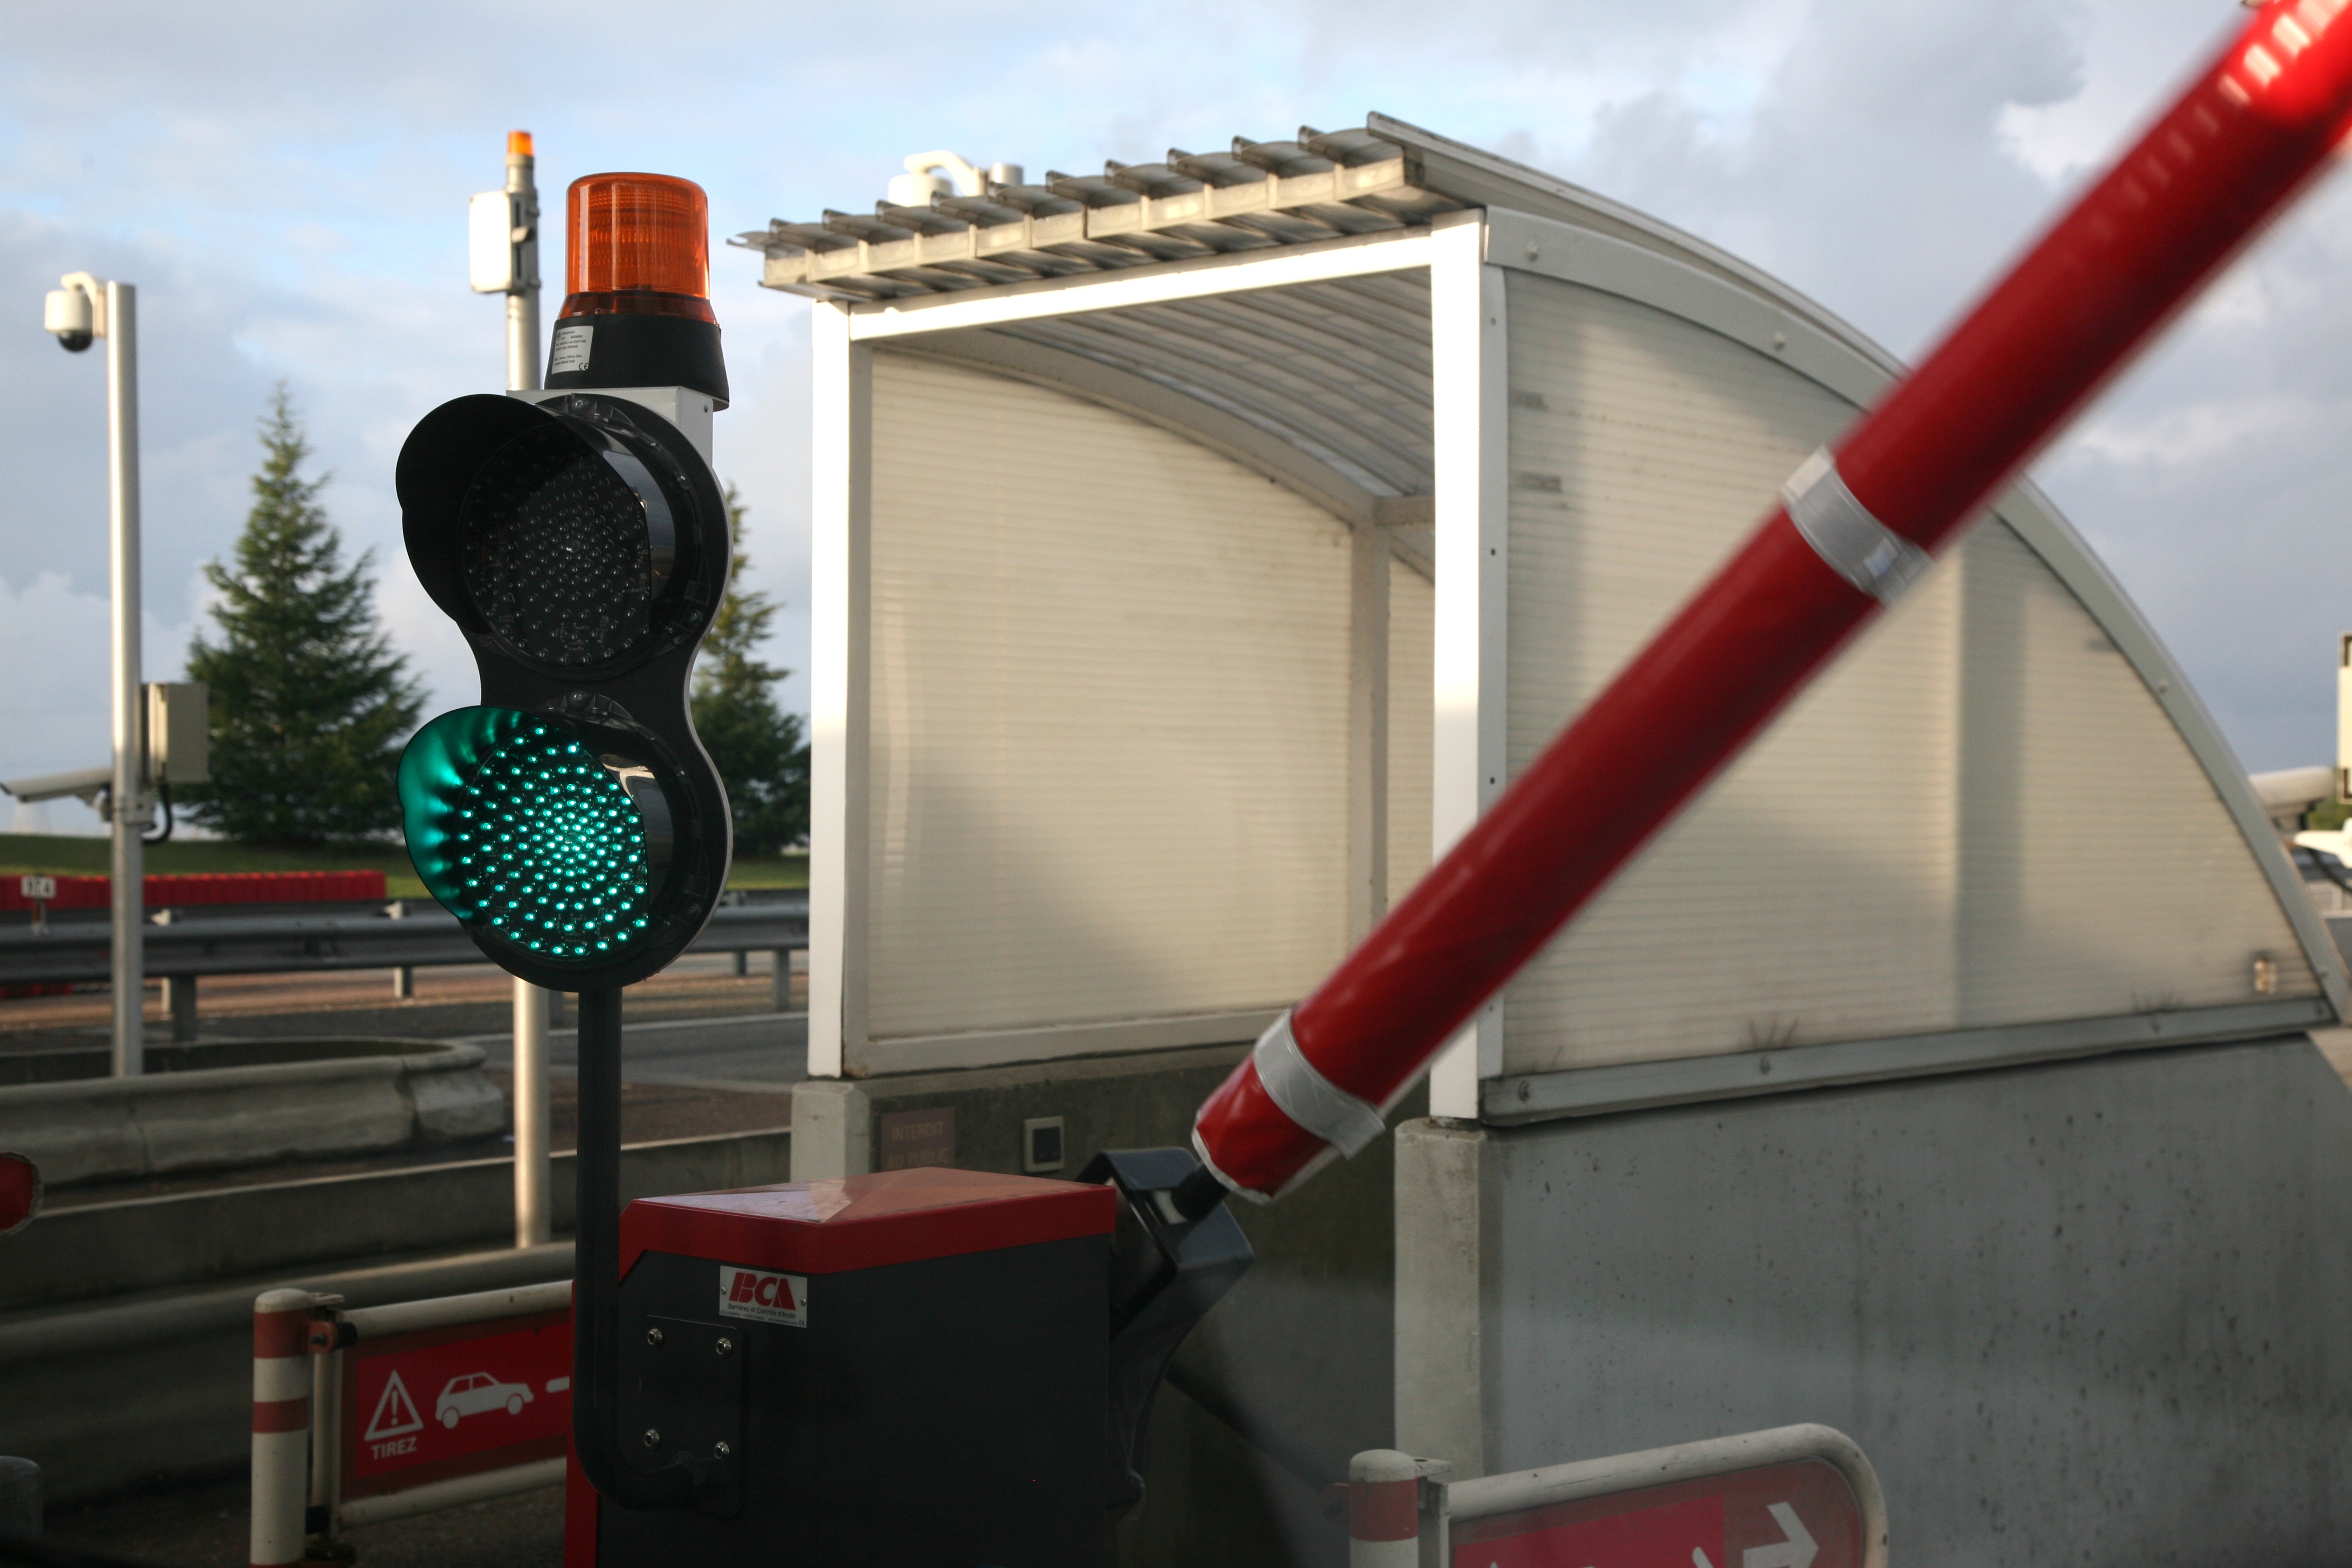
france, red, vehicle, lighting, traffic light